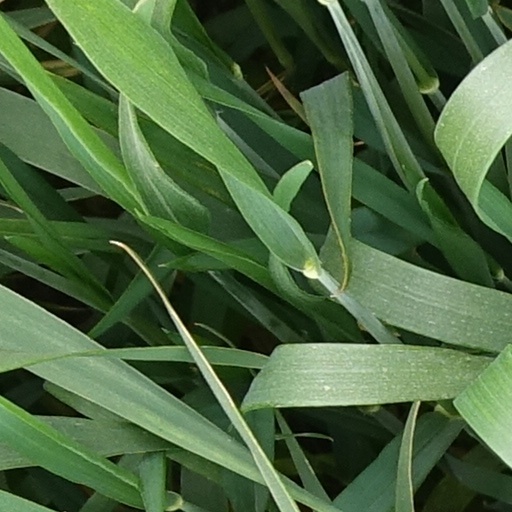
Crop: wheat